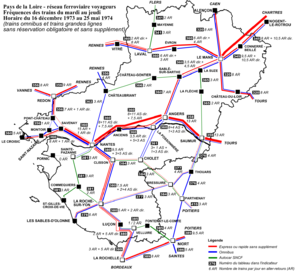
Pays de la Loire, fréquence des trains les jours de pleine semaine (mardi au jeudi), horaire du 16 décembre 1973 au 25 mai 1974, trains omnibus et trains grandes lignes sans supplément. Pendant cette période, tomba la décision d'élaborer des SRT, le 6 mars 1974.
Le TER Pays de la Loire, ou Aléop en TER depuis 2019, est l'ensemble de lignes TER qui couvre la région administrative des Pays de la Loire. Il représente quatre-cent-vingt circulations de trains par jour de pleine semaine, totalisant 24 500 train-km. Des lignes routières organisées par le Conseil régional des Pays de la Loire ainsi que des lignes routières TER complètent l'offre ferroviaire. Elles représentent environ cent-vingt circulations d'autocars ou 8 000 véhicule-km par jour de pleine semaine. Cent-vingt-trois gares sont à la disposition des voyageurs, auxquelles s'ajoutent cent-dix-sept points d'arrêt routiers.